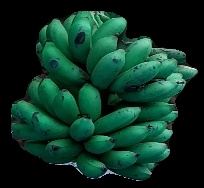
Variety: rasbale
Grade: grade3